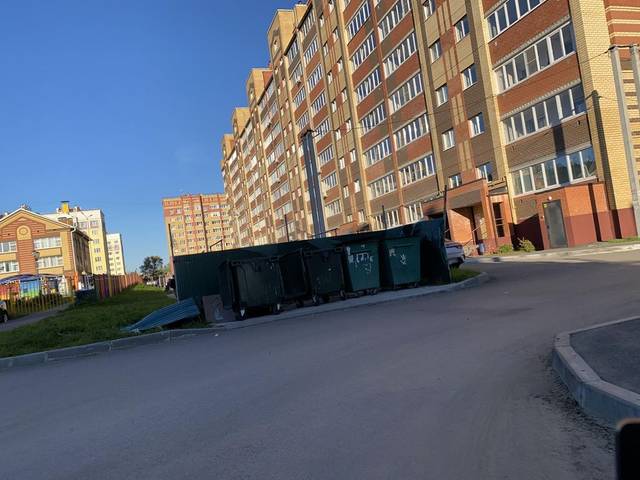
Region: Russia
Coordinates: 56.627, 47.85